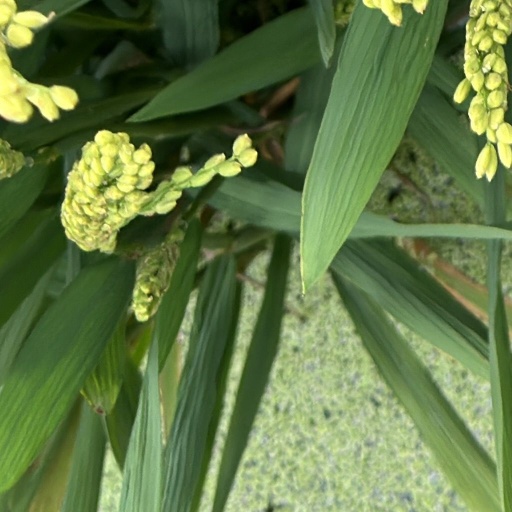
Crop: rice